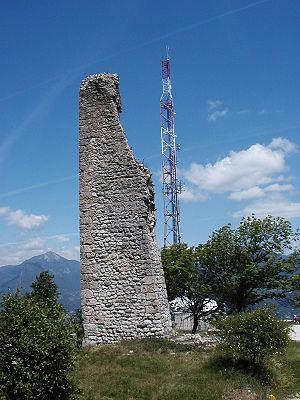
Seyssinet-Pariset est une commune française, située dans le département de l'Isère, en région Auvergne-Rhône-Alpes.
Les sept merveilles du Dauphiné sont des curiosités naturelles de la géologie alpine ou des constructions anciennes marquantes. Toutes sont situées dans le département français de l'Isère, issu en 1790 de l'ancienne Province du Dauphiné.